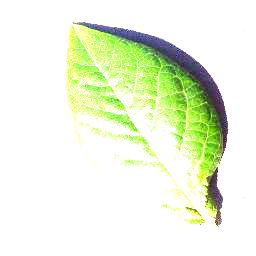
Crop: blueberry
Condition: healthy